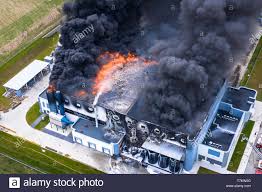
Label: urban_fire